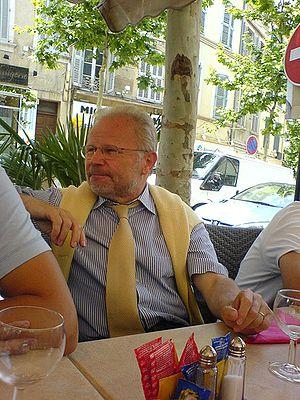
Repas parlementaire à Salon de Provence en 2007 pendant les élections.